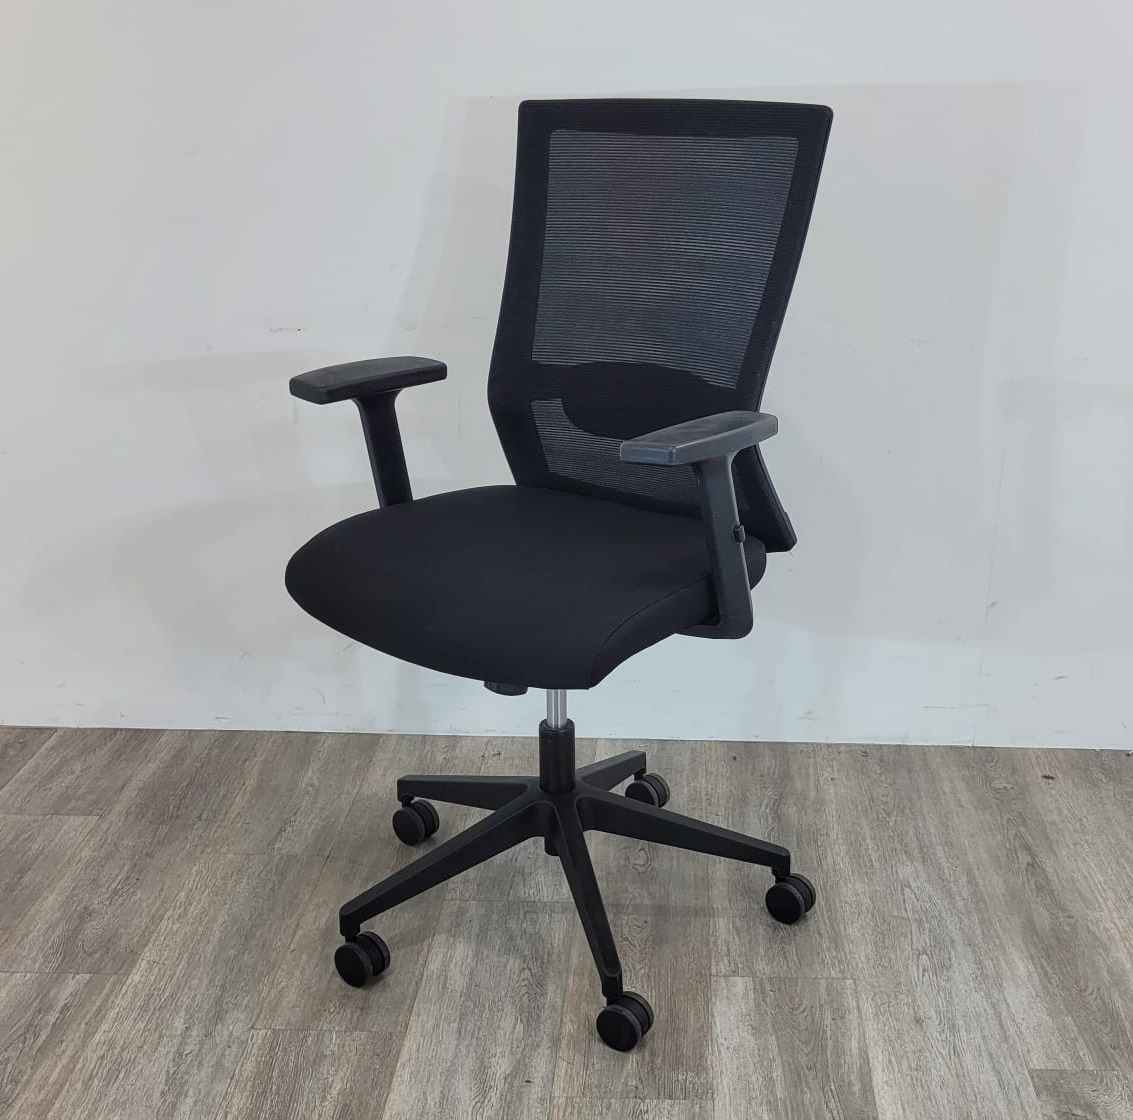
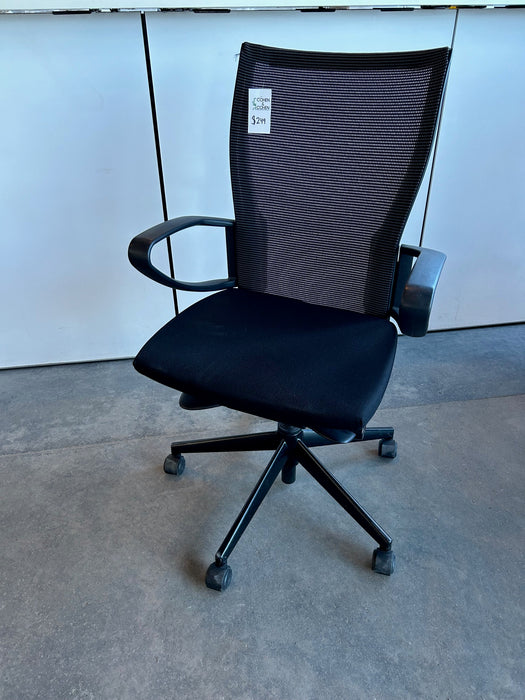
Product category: items_chair
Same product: no